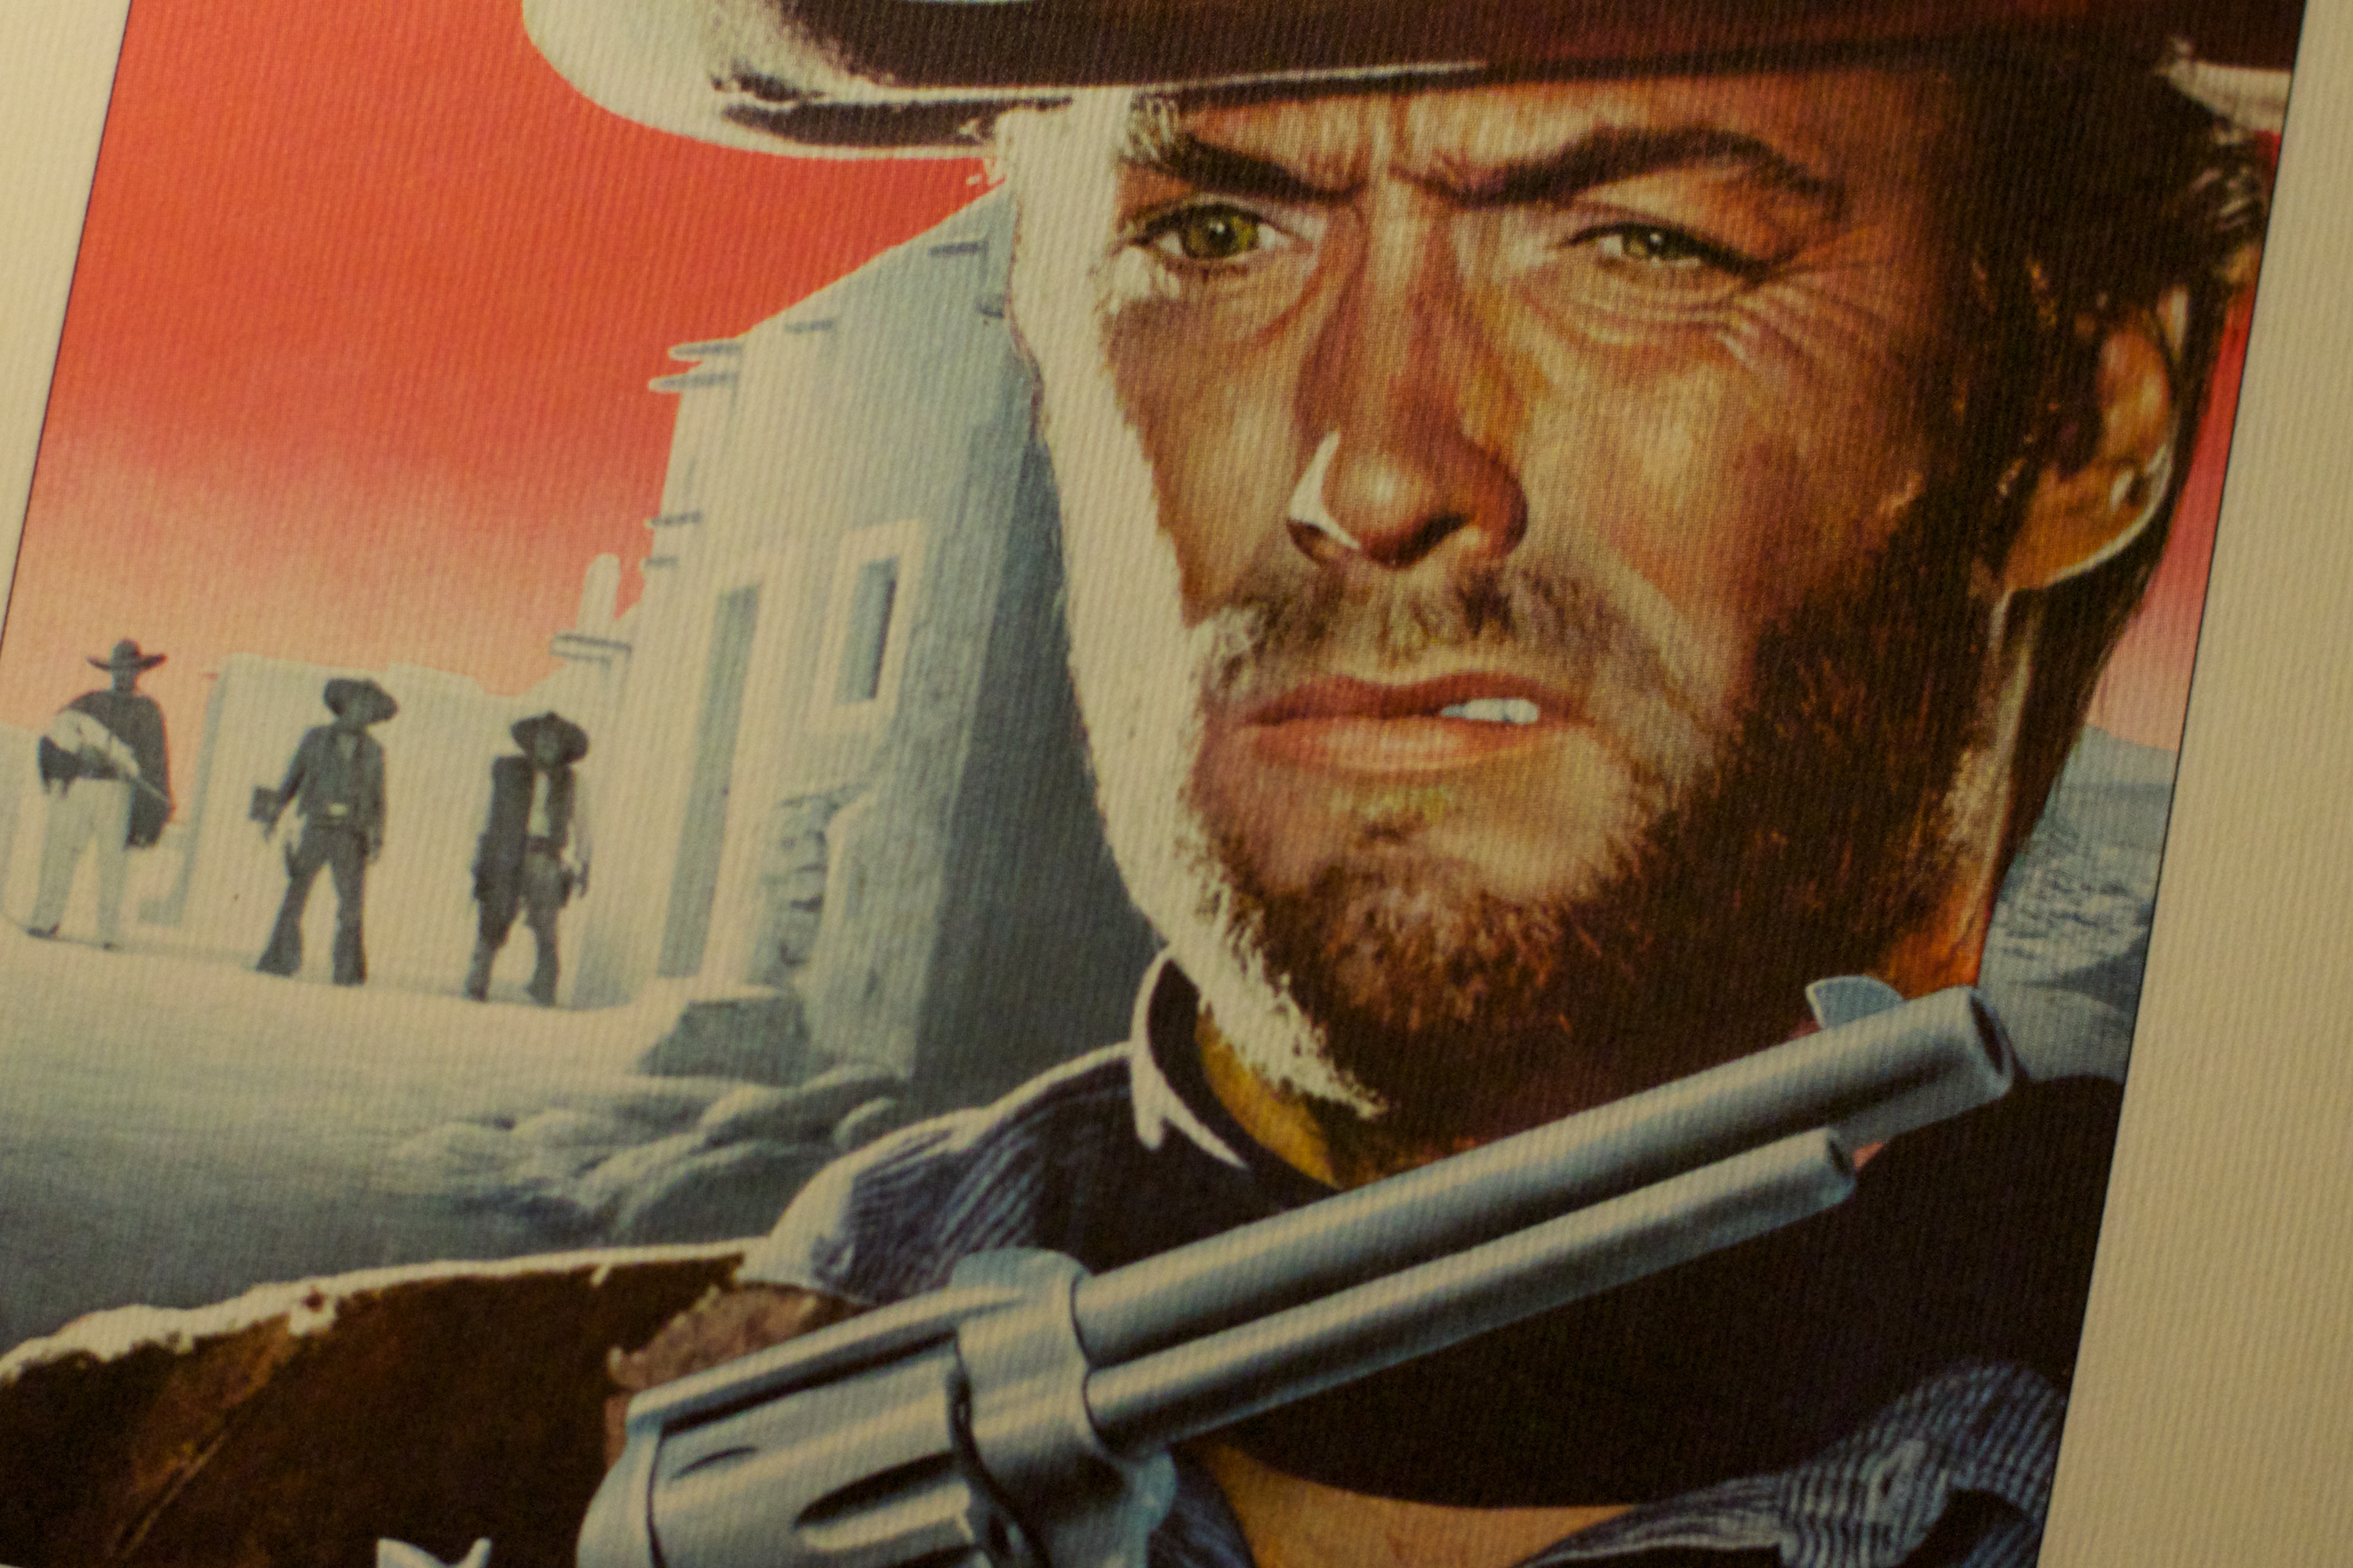
person, western, 2012366, facial hair